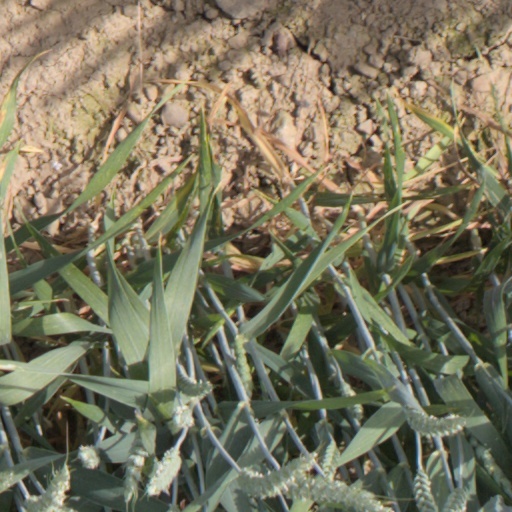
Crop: wheat